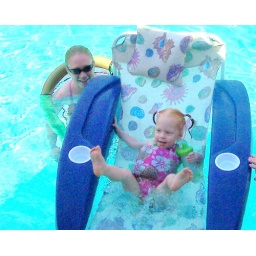
Abby sitting in water chair 7/7/7